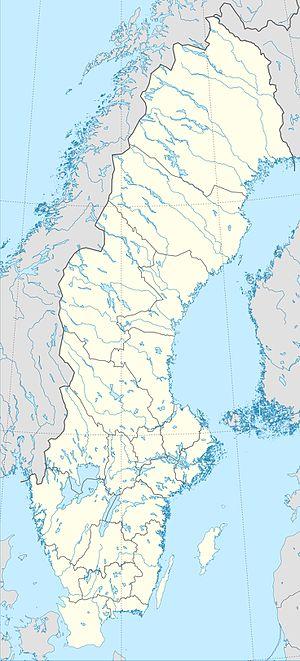
Le phare de Måseskärs est un phare situé sur l'île de Måseskär dans le Skagerrak appartenant à la commune d'Orust, dans le Comté de Västra Götaland.
Rönnäng est une localité de Suède située dans la commune de Tjörn du comté de Västra Götaland. Elle couvre une superficie de 1,57 km². En 2010, elle compte 1 437 habitants.
La commune de Vetlanda est une commune suédoise du comté de Jönköping. 26 531 personnes y vivent. Son siège se trouve à Vetlanda.
Anneberg est une localité de Suède située dans la commune de Nässjö du comté de Jönköping. Elle couvre une superficie de 0,98 km². En 2010, elle compte 833 habitants.
Skogstorp (commune de Falkenberg) est une localité de Suède située dans la commune de Falkenberg du comté de Halland. Elle couvre une superficie de 1,39 km². En 2010, elle compte 2 124 habitants.
Nordingrå est une localité de Suède, de la commune de Kramfors dans le comté de Västernorrland.
Le système solaire suédois est une représentation du système solaire exploitant la position relative de lieux de la capitale et d'autres villes de Suède : le Soleil est représenté par le Ericsson Globe dans le Sud de Stockholm ; les planètes telluriques sont également situées à Stockholm. En revanche, les planètes gazeuses ont été placées le long de la mer Baltique, vers le nord. L'échelle de ce système solaire miniature est le 20 millionième. La distance entre les bâtiments les plus éloignés est d'environ 1 325 km.